2007 Senior Open Championship

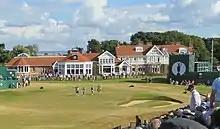
The clubhouse of The Honourable Company of Edinburgh Golfers

The club based at Muirfield, The Honourable Company of Edinburgh Golfers, was founded in 1744, being the oldest golf club in the world. The course, built in 1891 and designed by Old Tom Morris, had previously hosted The Open Championship 15 times, in 1980 won by Tom Watson.